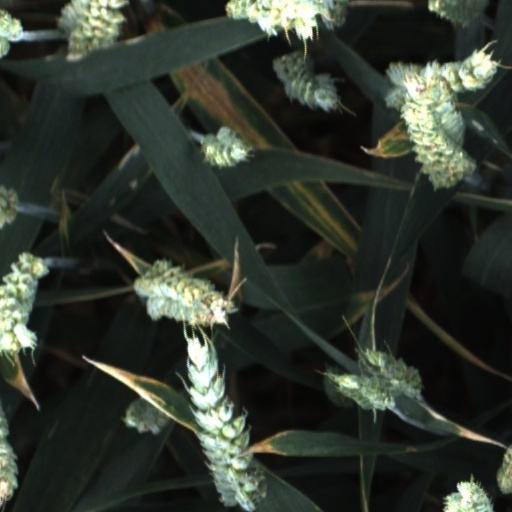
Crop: wheat